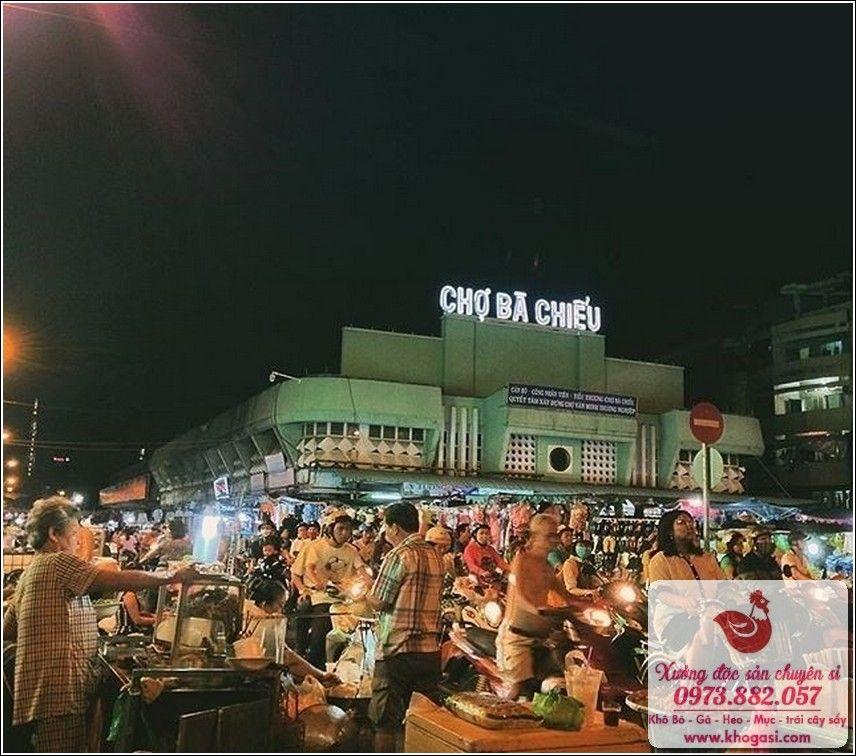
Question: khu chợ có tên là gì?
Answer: khu chợ có tên là chợ bà chiểu